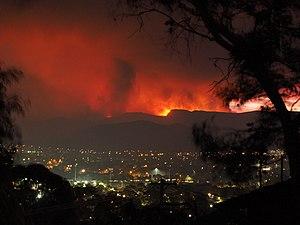
Cet article concerne les événements thématiques qui se produisent durant l'année 2020 en Océanie.